Batman (TV series)

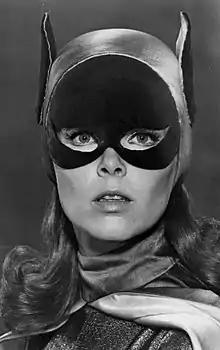
Yvonne Craig was added to the cast for season three in 1967, portraying Barbara Gordon/Batgirl.

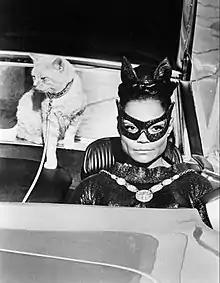
Eartha Kitt as "Catwoman" in the third and final season.

By season three, ratings were falling, and the series' future seemed uncertain. To attract new viewers, Dozier opted to introduce a female character. He came up with the idea of using Batgirl, who in her civilian identity would be Commissioner Gordon's daughter, Barbara. He asked the editor of the Batman comics to develop further the character (who had made her debut in a 1966 issue of "Detective Comics"). To convince ABC executives to introduce Batgirl as a regular on the show, a promotional short featuring Yvonne Craig as Batgirl and Tim Herbert as Killer Moth was produced. Batgirl was the first Superheroine to appear in an ongoing capacity on television. The show was reduced to once a week, with primarily self-contained episodes, although the following week's villain would be introduced in a tag at the end of each episode, similar to a soap opera. Accordingly, the narrator's cliffhanger phrases were mainly eliminated, and most episodes ended with him encouraging viewers to watch the following week.